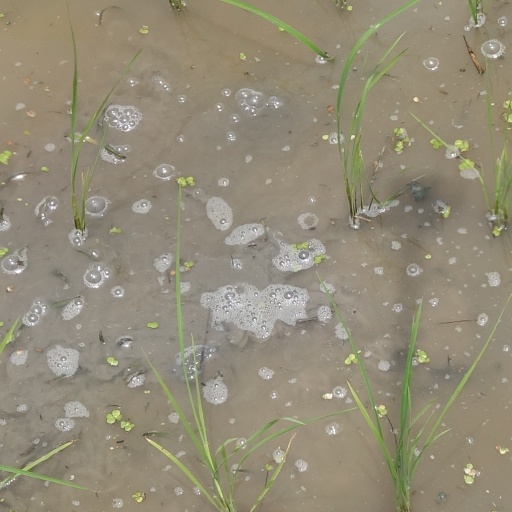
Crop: rice